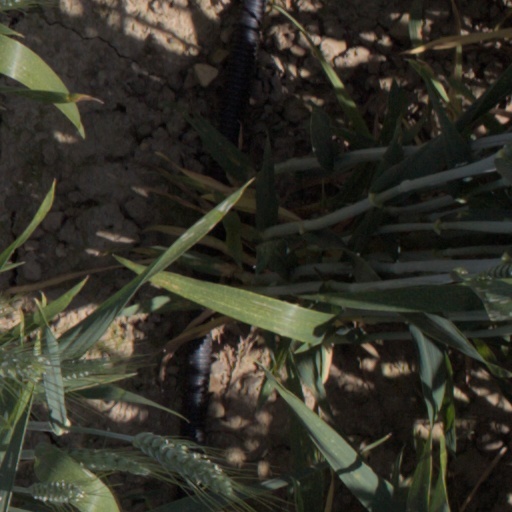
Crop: wheat